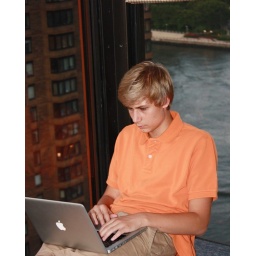
sitting by the window in the hotel room. dad took this one